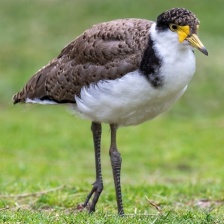
Species: MASKED LAPWING
Scientific name: VANELLUS MILES